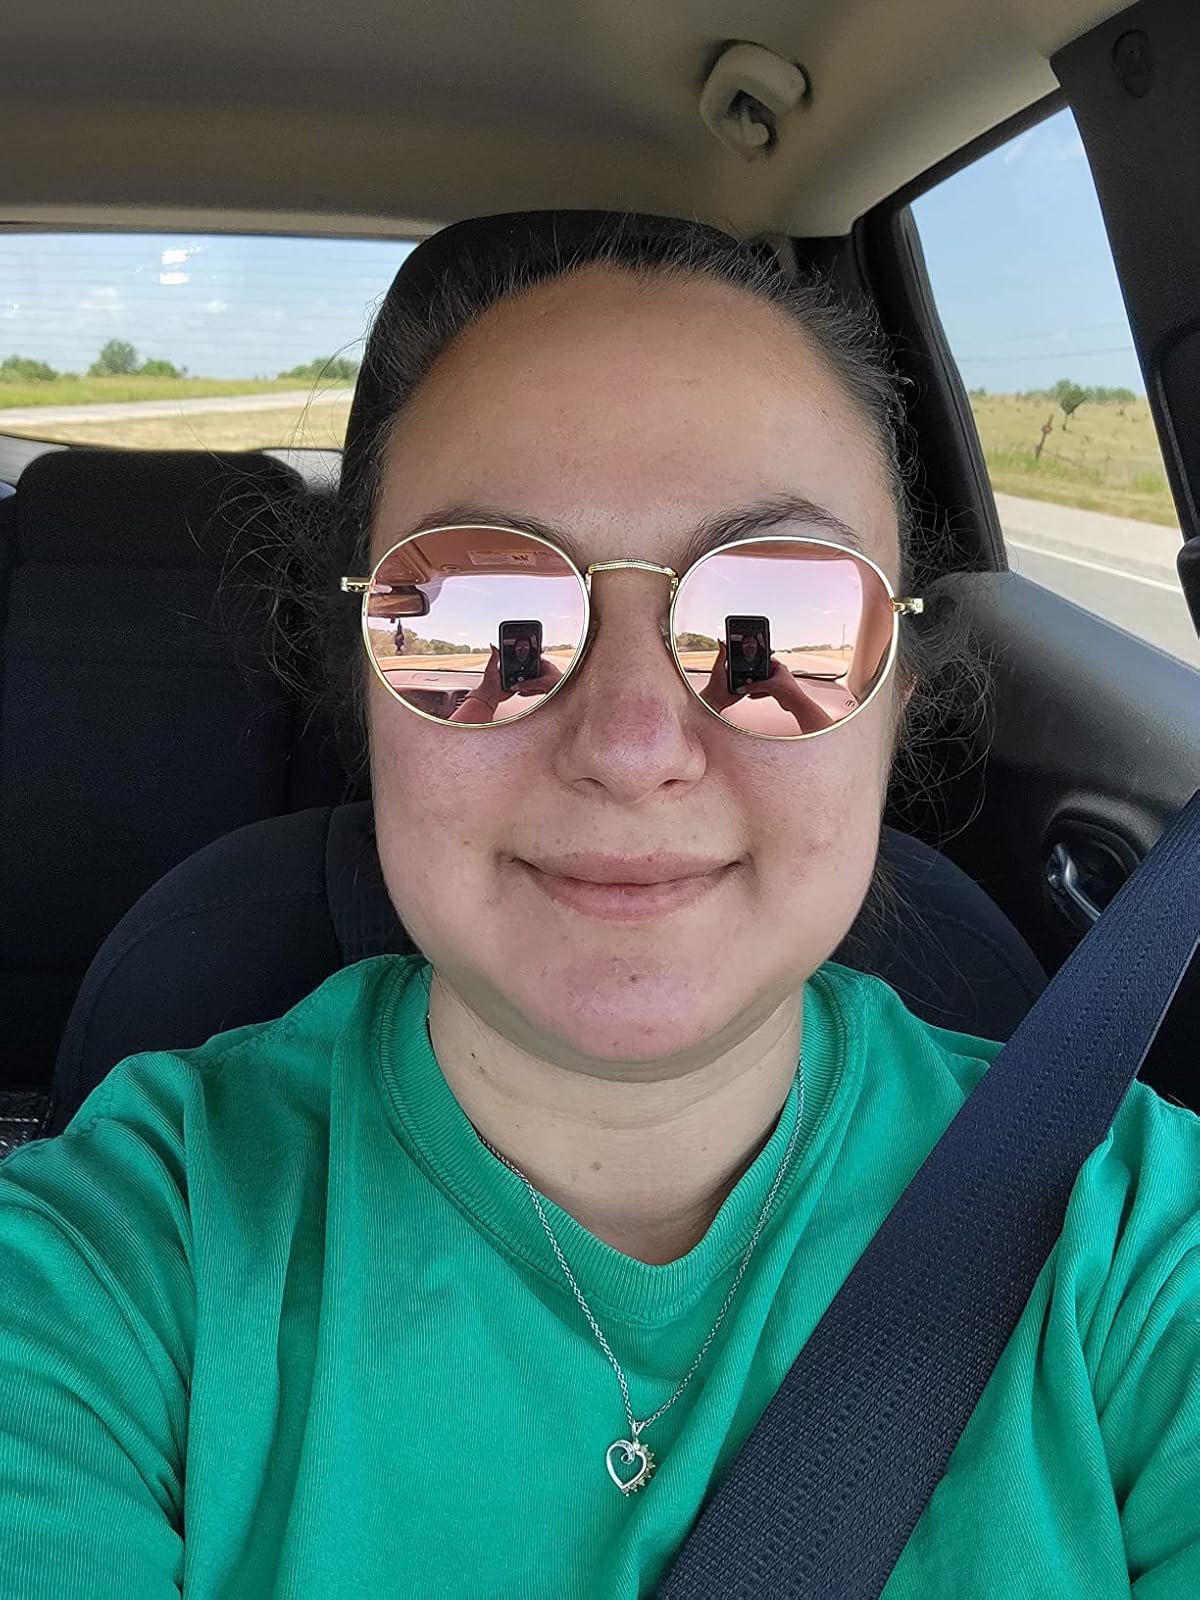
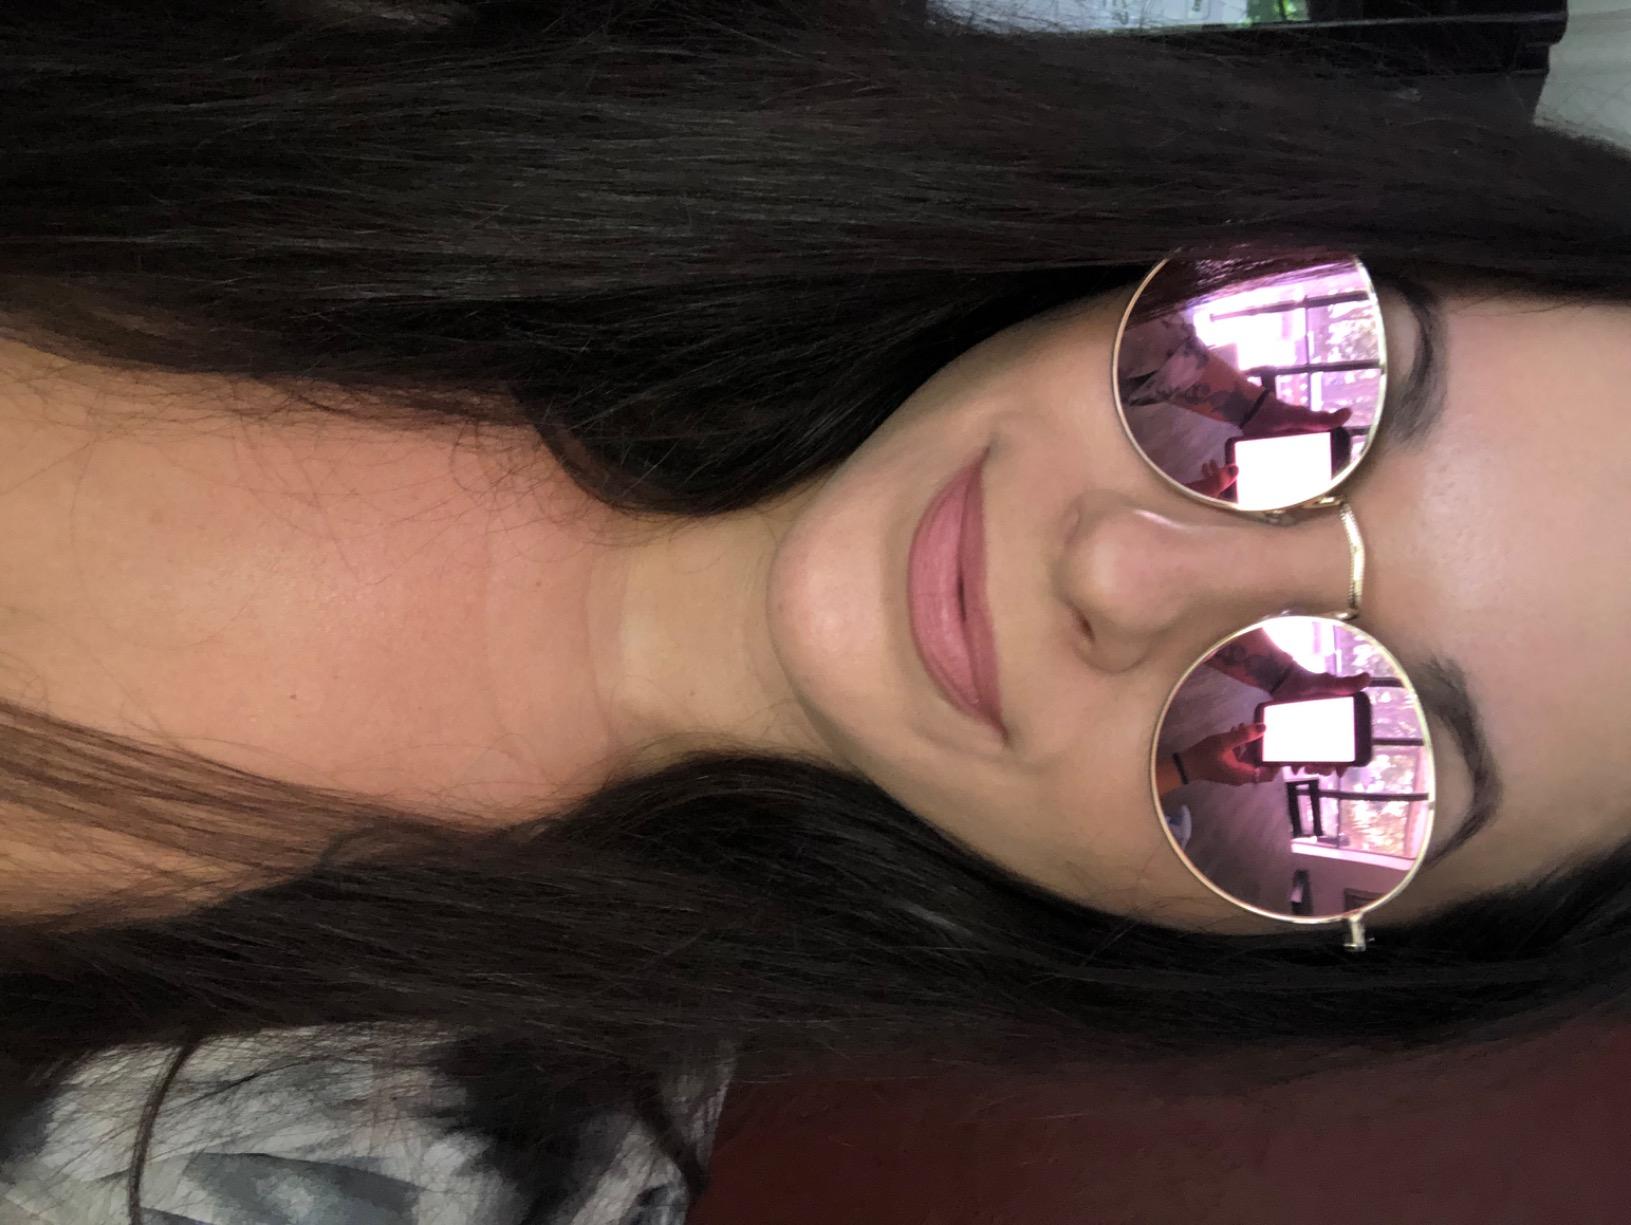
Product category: accessories_sunglasses
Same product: yes